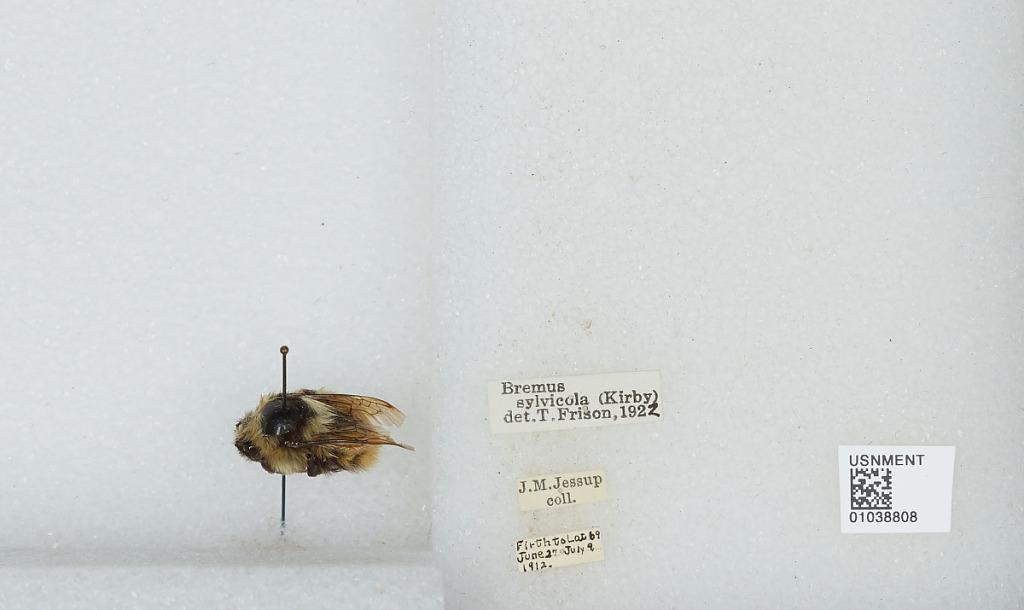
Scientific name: Bombus (Pyrobombus) sylvicola Kirby
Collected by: J. Jessup
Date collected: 1912-6-27
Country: Canada
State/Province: Yukon Territory
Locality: Firth to Lat 69
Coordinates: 69.0531, -138.778
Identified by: Frison, T.